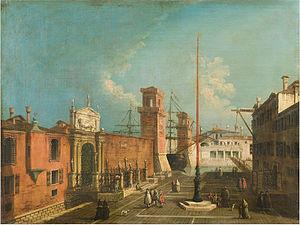
Francesco Albotto est un peintre italien de vedute qui fut actif à Venise au XVIIIᵉ siècle.